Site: brandenburg
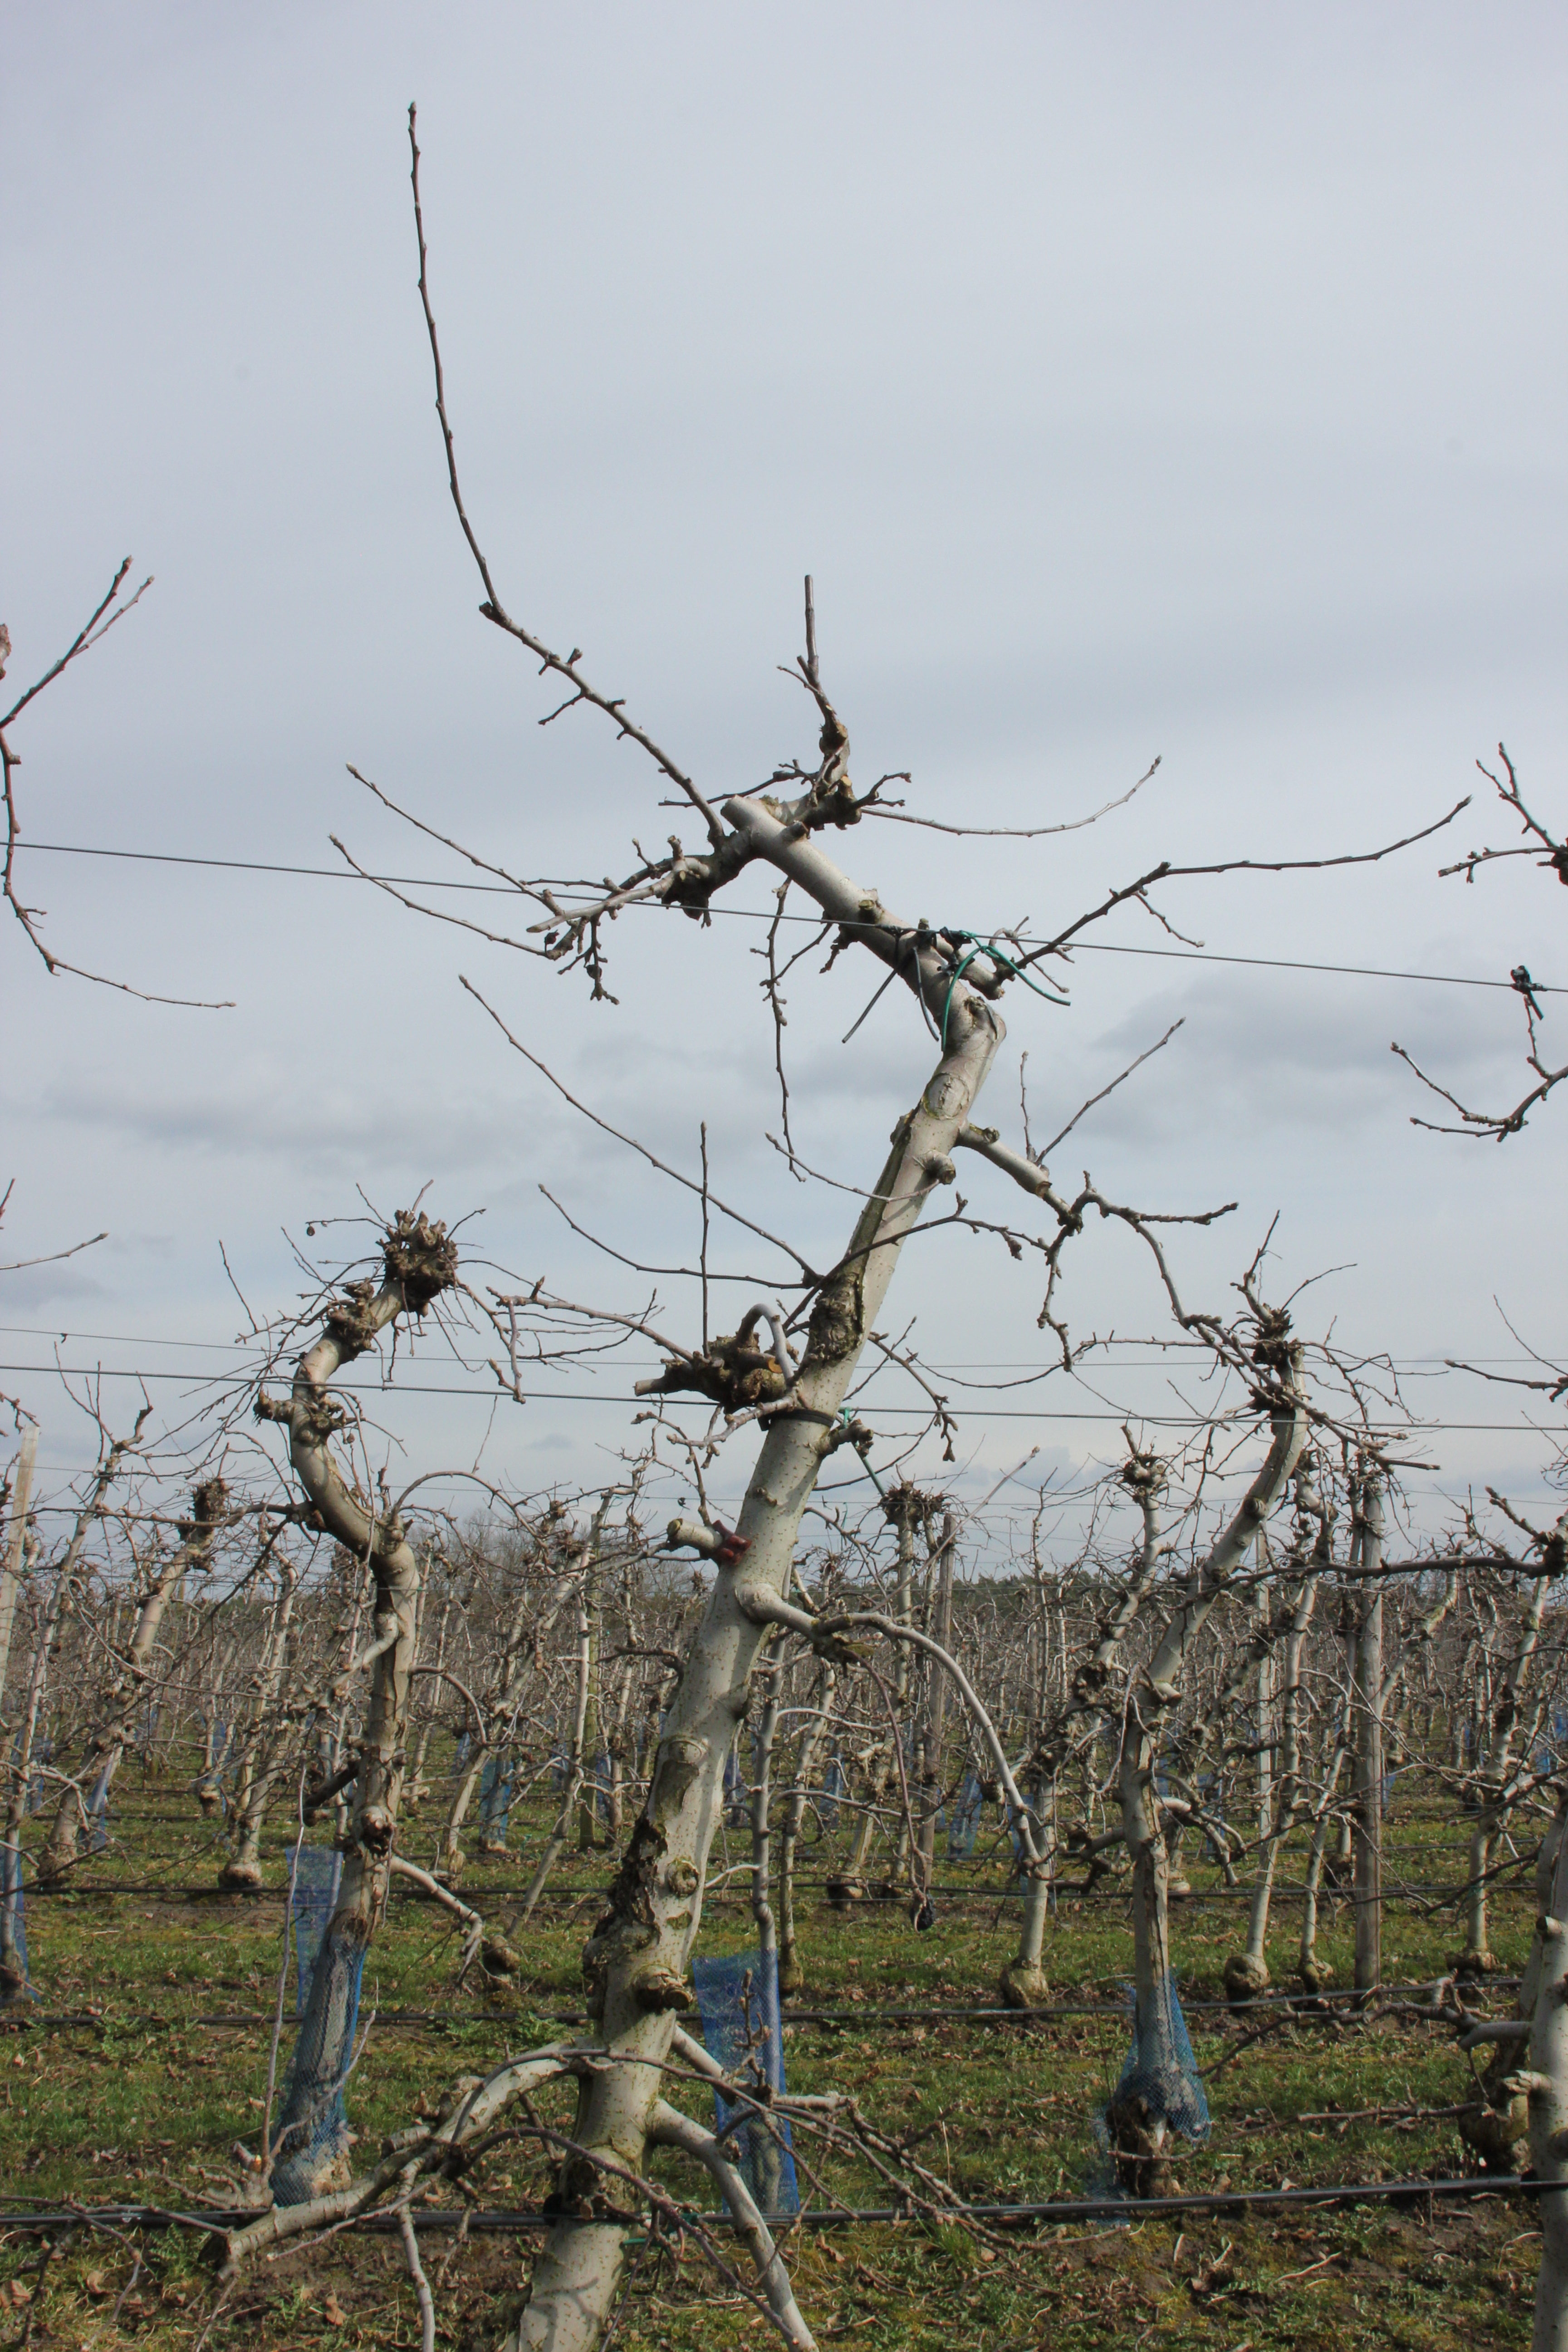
Growth stage (BBCH 01): Bud development